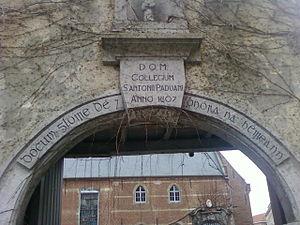
Des collèges regroupant les étudiants en une nation universitaire irlandaise furent établis dans certaines villes du continent européen au Moyen Âge et à l'Époque moderne :